Commodore International

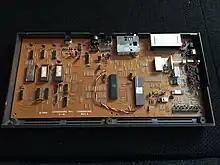
The "heart" of Commodore's philosophy: Early Commodore 16 main PCB (prototype), not used in the regular series model. According to Commodore computer engineer Bil Herd, this single-sided PCB was an extraordinary attempt of cost saving by Commodore, which probably failed due to technical problems.

At the June 1983 Consumer Electronics Show, Commodore lowered the retail price of the C64 to , and stores sold it for as little as . At one point, the company was selling as many computers as the rest of the industry combined. Prices for the VIC-20 and C64 were $50 lower than Atari's prices for the 600XL and 800XL. Commodore's strategy was to, according to a spokesman, devote 50% of its efforts to the under- market, 30% on the market, and 20% on the over- market. Its vertical integration and Tramiel's focus on cost control helped Commodore do well during the price war, with in 1983 sales. Although the company and Tramiel's focus on cost cutting over product testing caused hardware defects in the initial C64, some resolved in later iterations. By early 1984, Synapse Software, the largest provider of third-party Atari 8-bit software, received 65% of sales from the Commodore market, and Commodore sold almost three times as many computers as Atari that year.